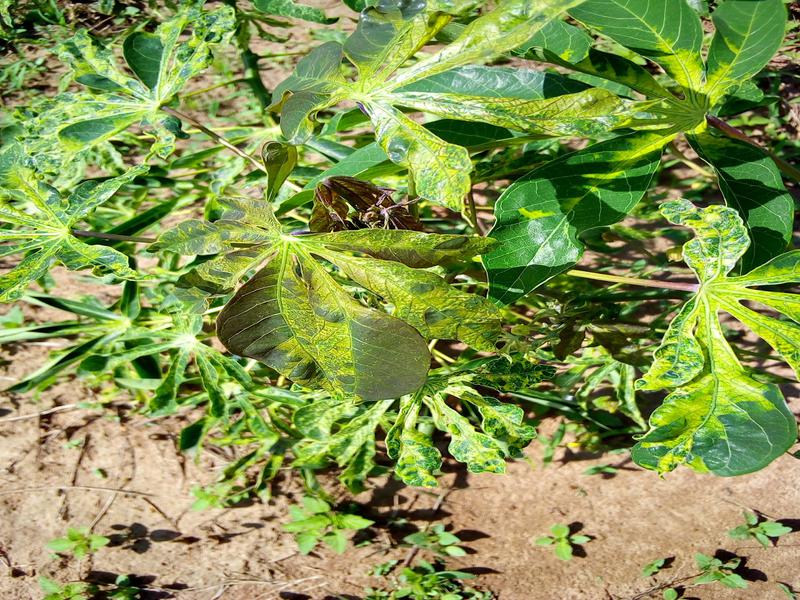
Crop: cassava
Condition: mosaic_disease